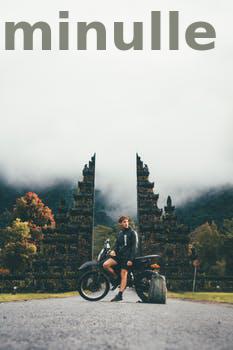
Label: Watermark